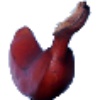
Label: Banana Red 1